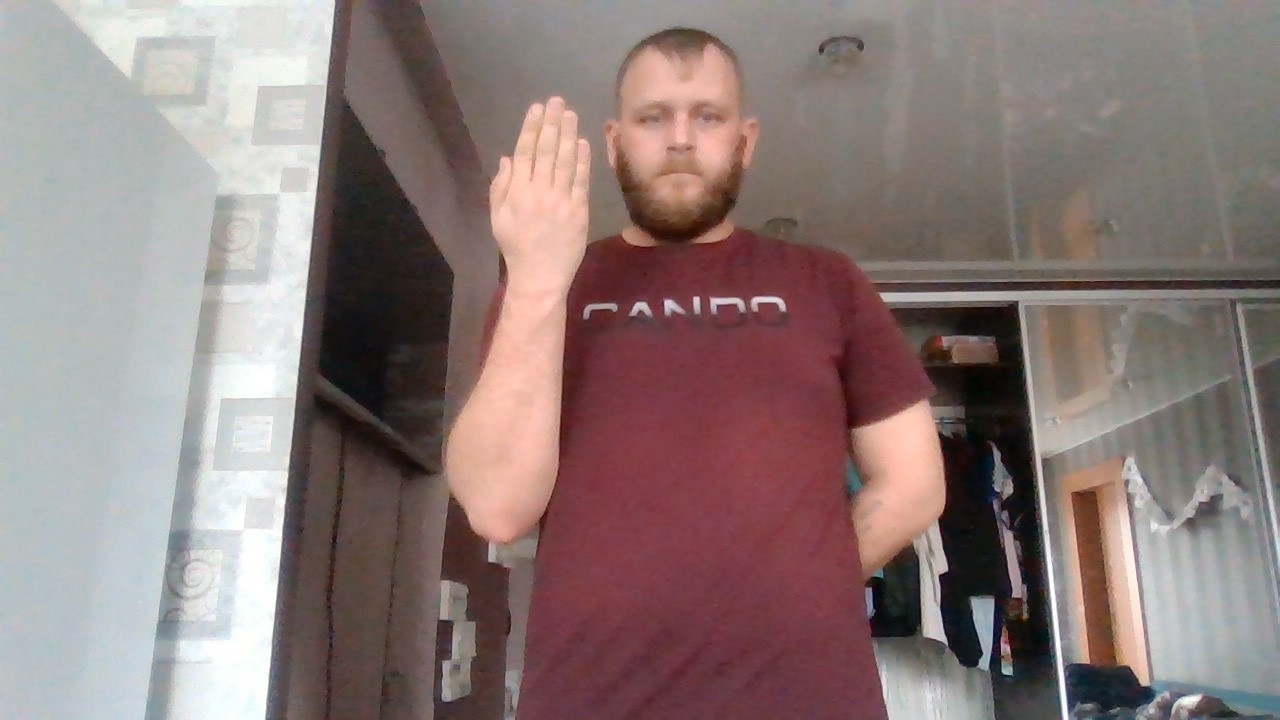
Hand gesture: stop_inverted